Christian V of Denmark

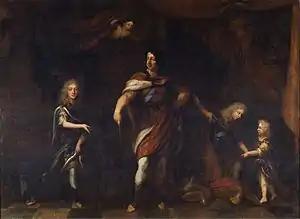
Christian V with his eldest son crown-prince Frederick (IV), and his other sons Christian and Charles

Christian V introduced the Danish Code ("Danske Lov") in 1683, the first law code for all of Denmark. He also introduced the similar "Norske Lov" (Norwegian Code) of 1687 to replace Christian IVs Norwegian Code from 1604 in Norway. He also introduced the land register of 1688, which attempted to work out the land value of the united monarchy in order to create a more just taxation.